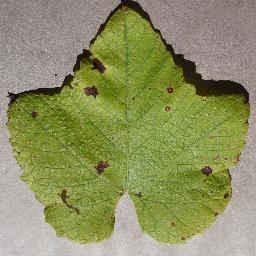
Label: Grape___Leaf_blight_(Isariopsis_Leaf_Spot)